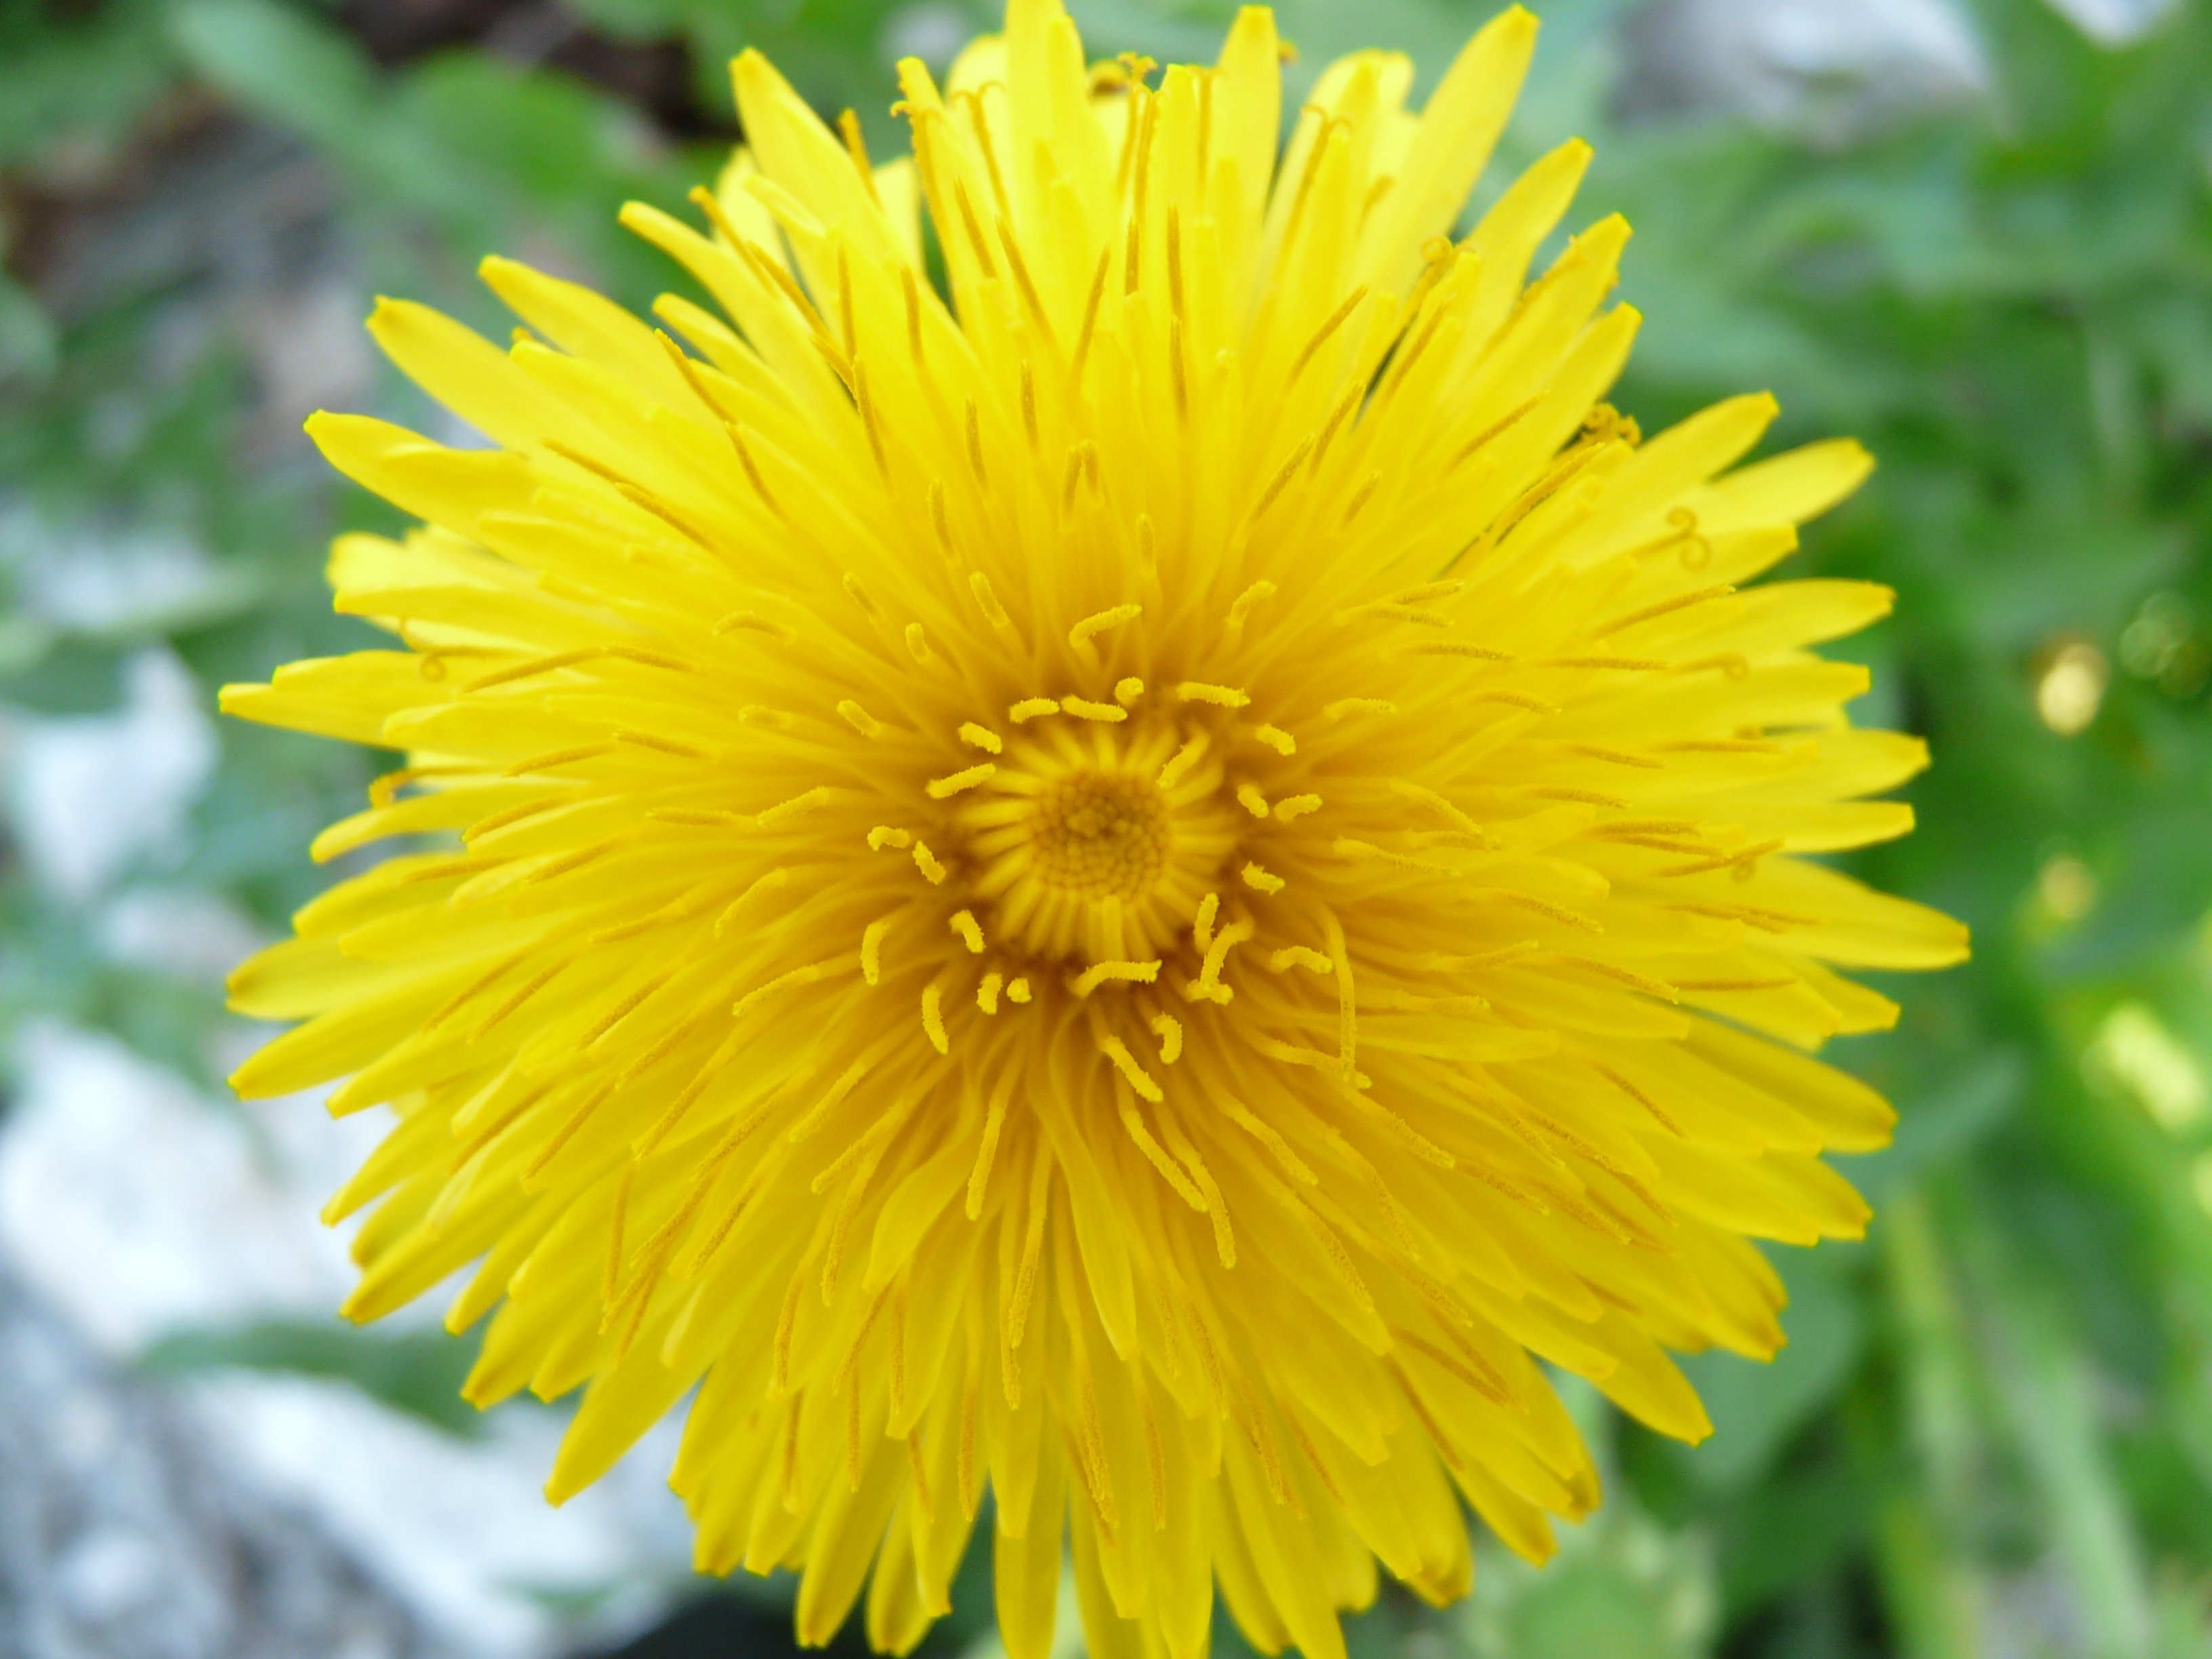
nature, blossom, plant, field, dandelion, flower, petal, bloom, spring, botany, yellow, close, flora, wildflower, pointed flower, macro photography, flowering plant, daisy family, annual plant, land plant